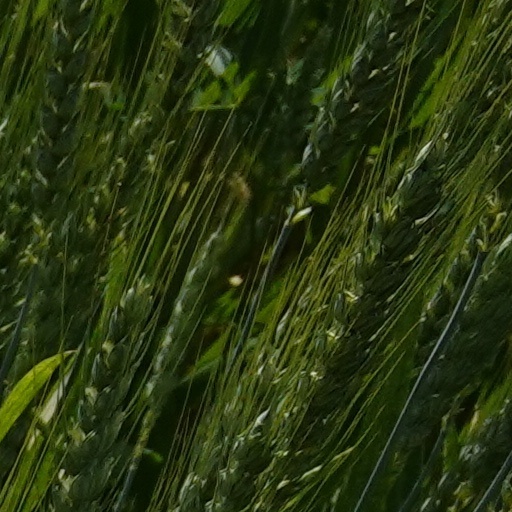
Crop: wheat